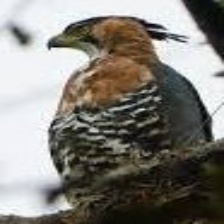
Species: ORNATE HAWK EAGLE
Scientific name: SPIZAETUS ORNATUS